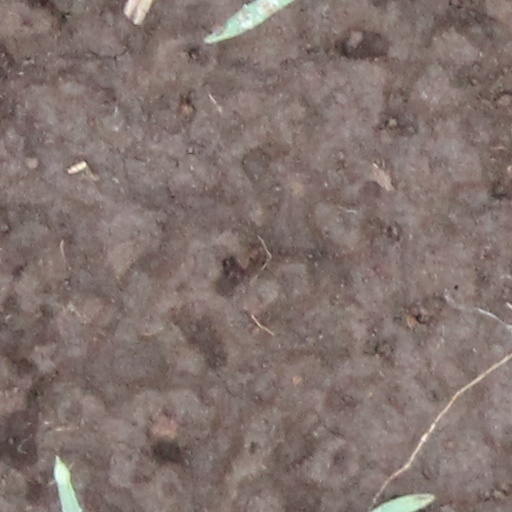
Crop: wheat